Queen (magazine)

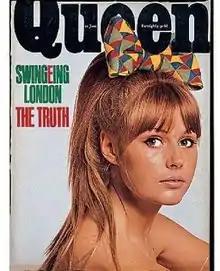
22 June 1966 cover

The ideal reader of the new Queen was envisioned by editor Beatrix Miller was "Caroline", with a style guide given to every contributing writer so they knew who they would be writing for. According to Clement Freud the fictional Caroline had fair long hair, left school at sixteen and was the "sort of person one ended up in bed with".